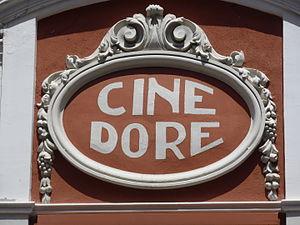
Le Cine Doré est une salle de cinéma construite en 1923 et située dans le centre de Madrid, Espagne. Il abrite depuis 1989 les salles de projection officielles de la Cinémathèque espagnole, organise des conférences, diffuse des films anciens et étrangers en version originale et dispose d'une librairie spécialisée.